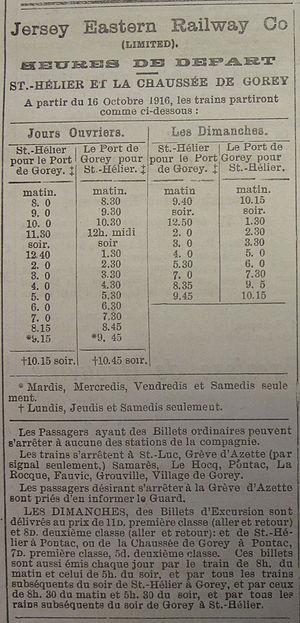
Le Jersey Eastern Railways est le nom d'un des deux réseaux ferrés de l'île de Jersey. Il est ouvert au public en 1873 et fermé définitivement en 1929.